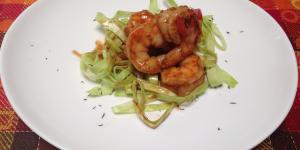
gambones en salsa de ostras